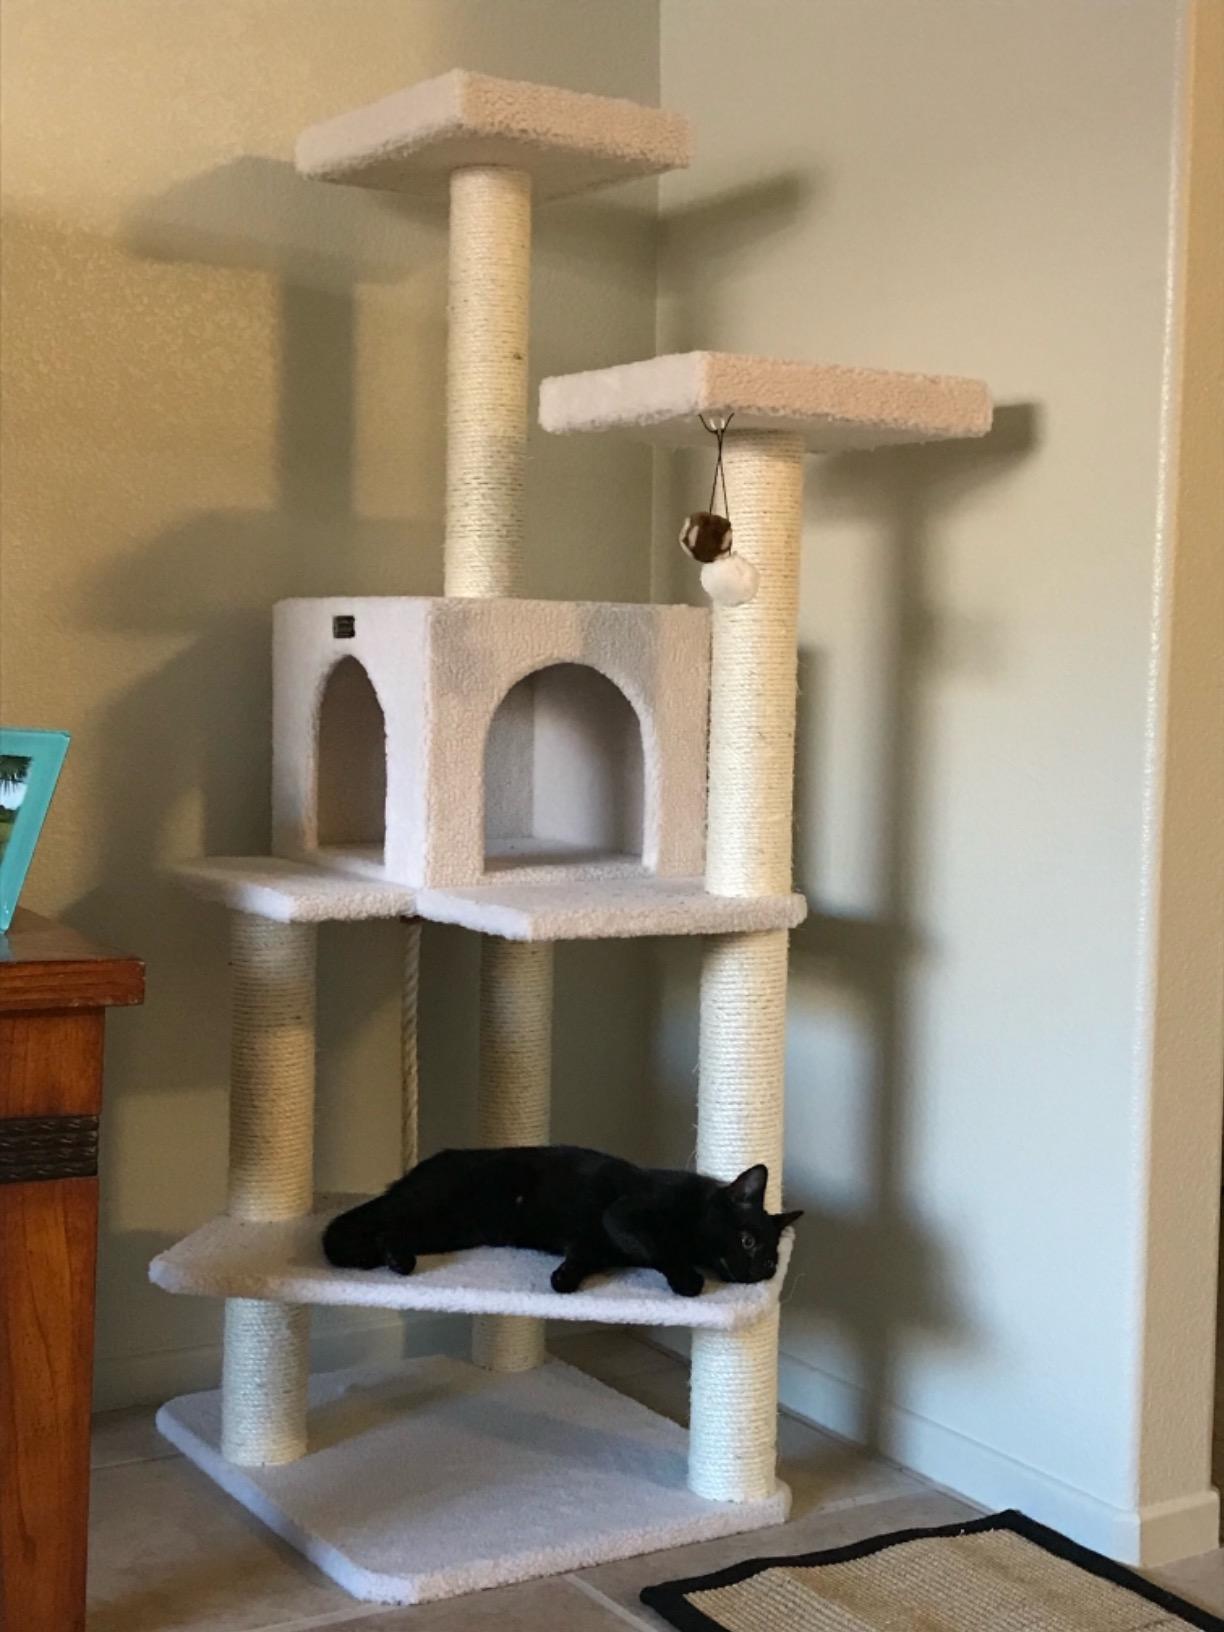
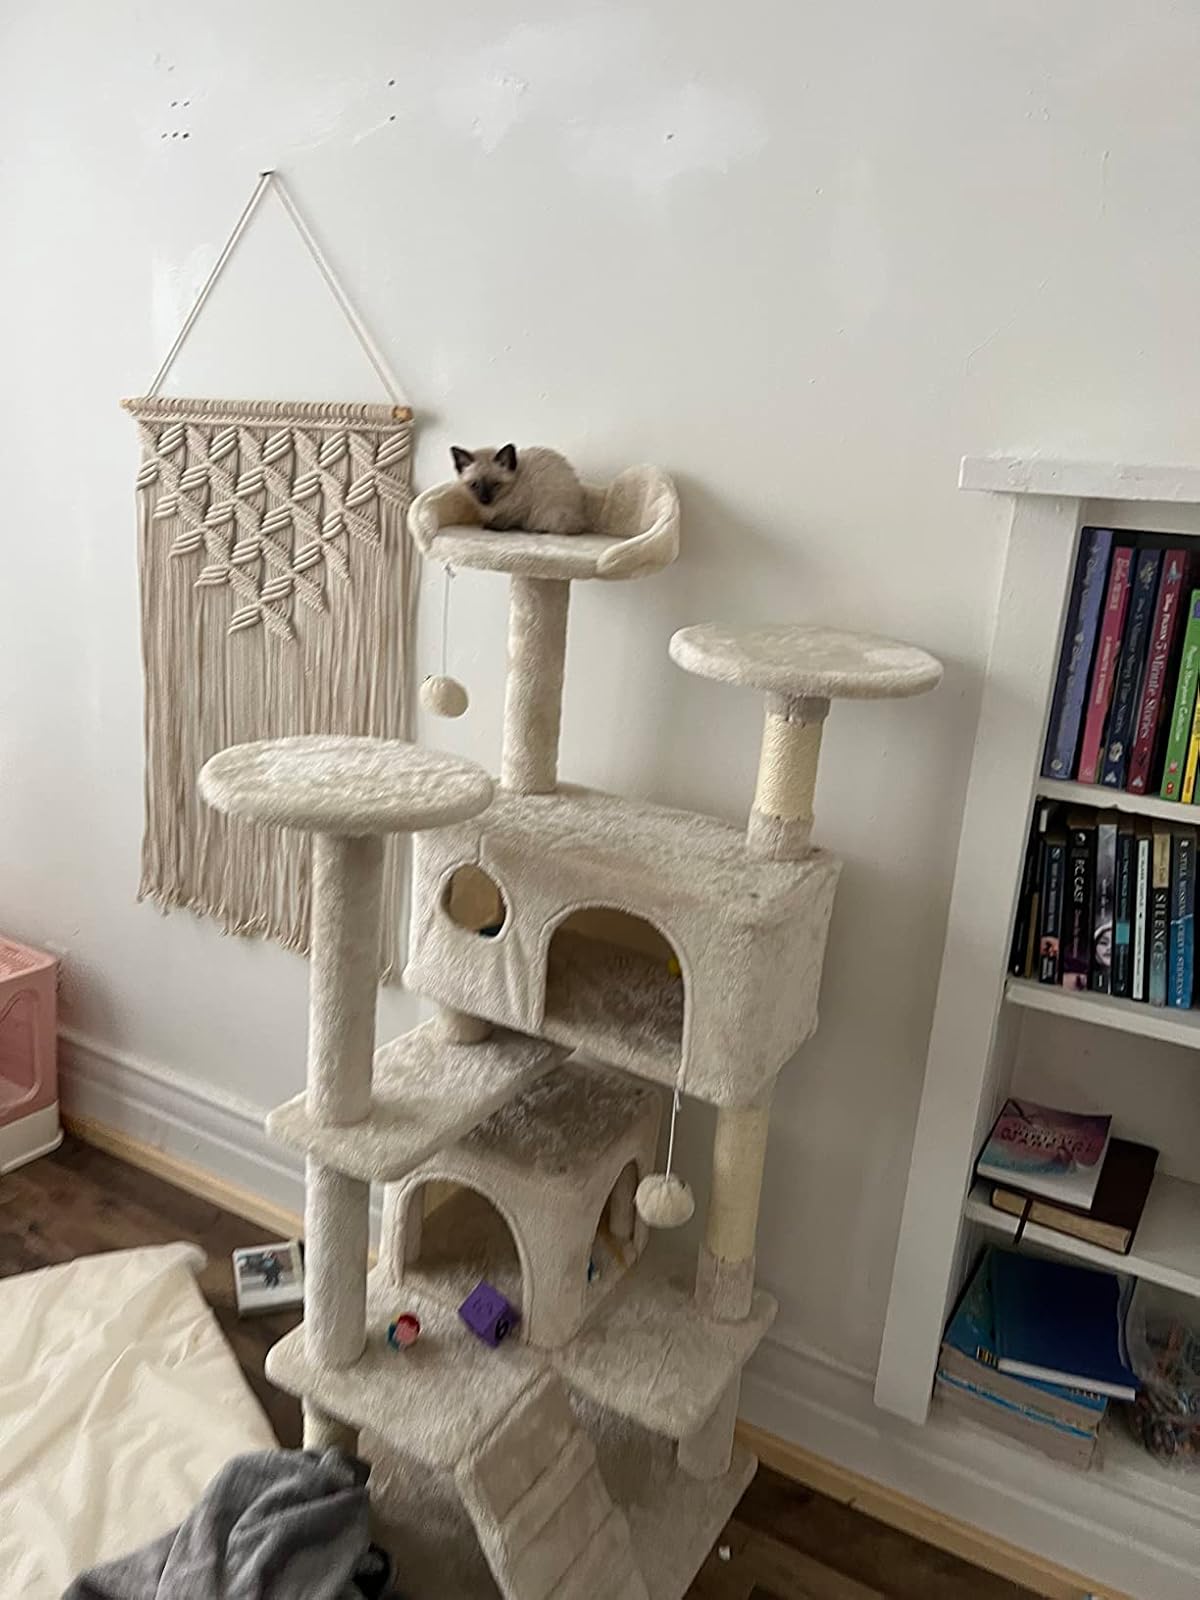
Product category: items_cat tree
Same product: no